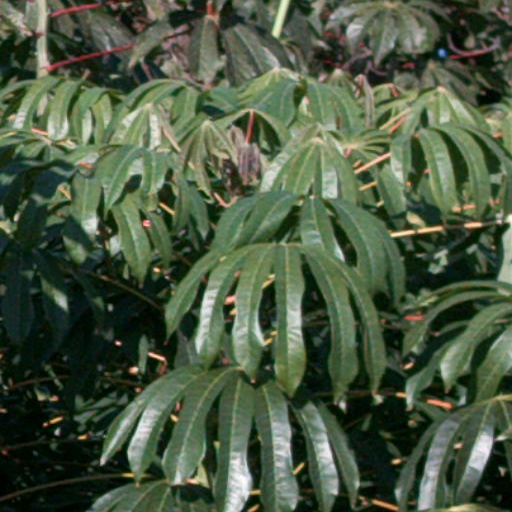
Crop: cassava